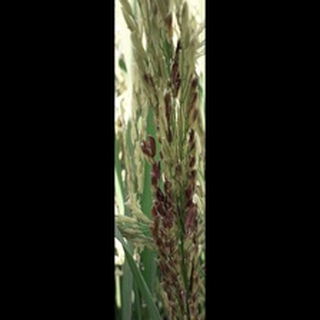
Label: diseased_rice